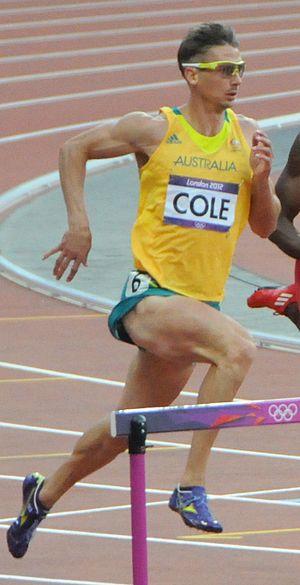
Brendan Cole est un athlète australien spécialiste du 400 m haies, et dans une moindre mesure du sprint.